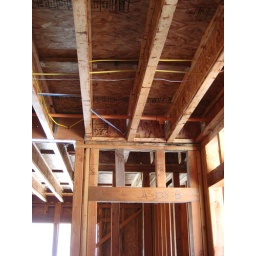
electrical cables in yellow , door bell wire in white , fire sprinkler pipe in orange